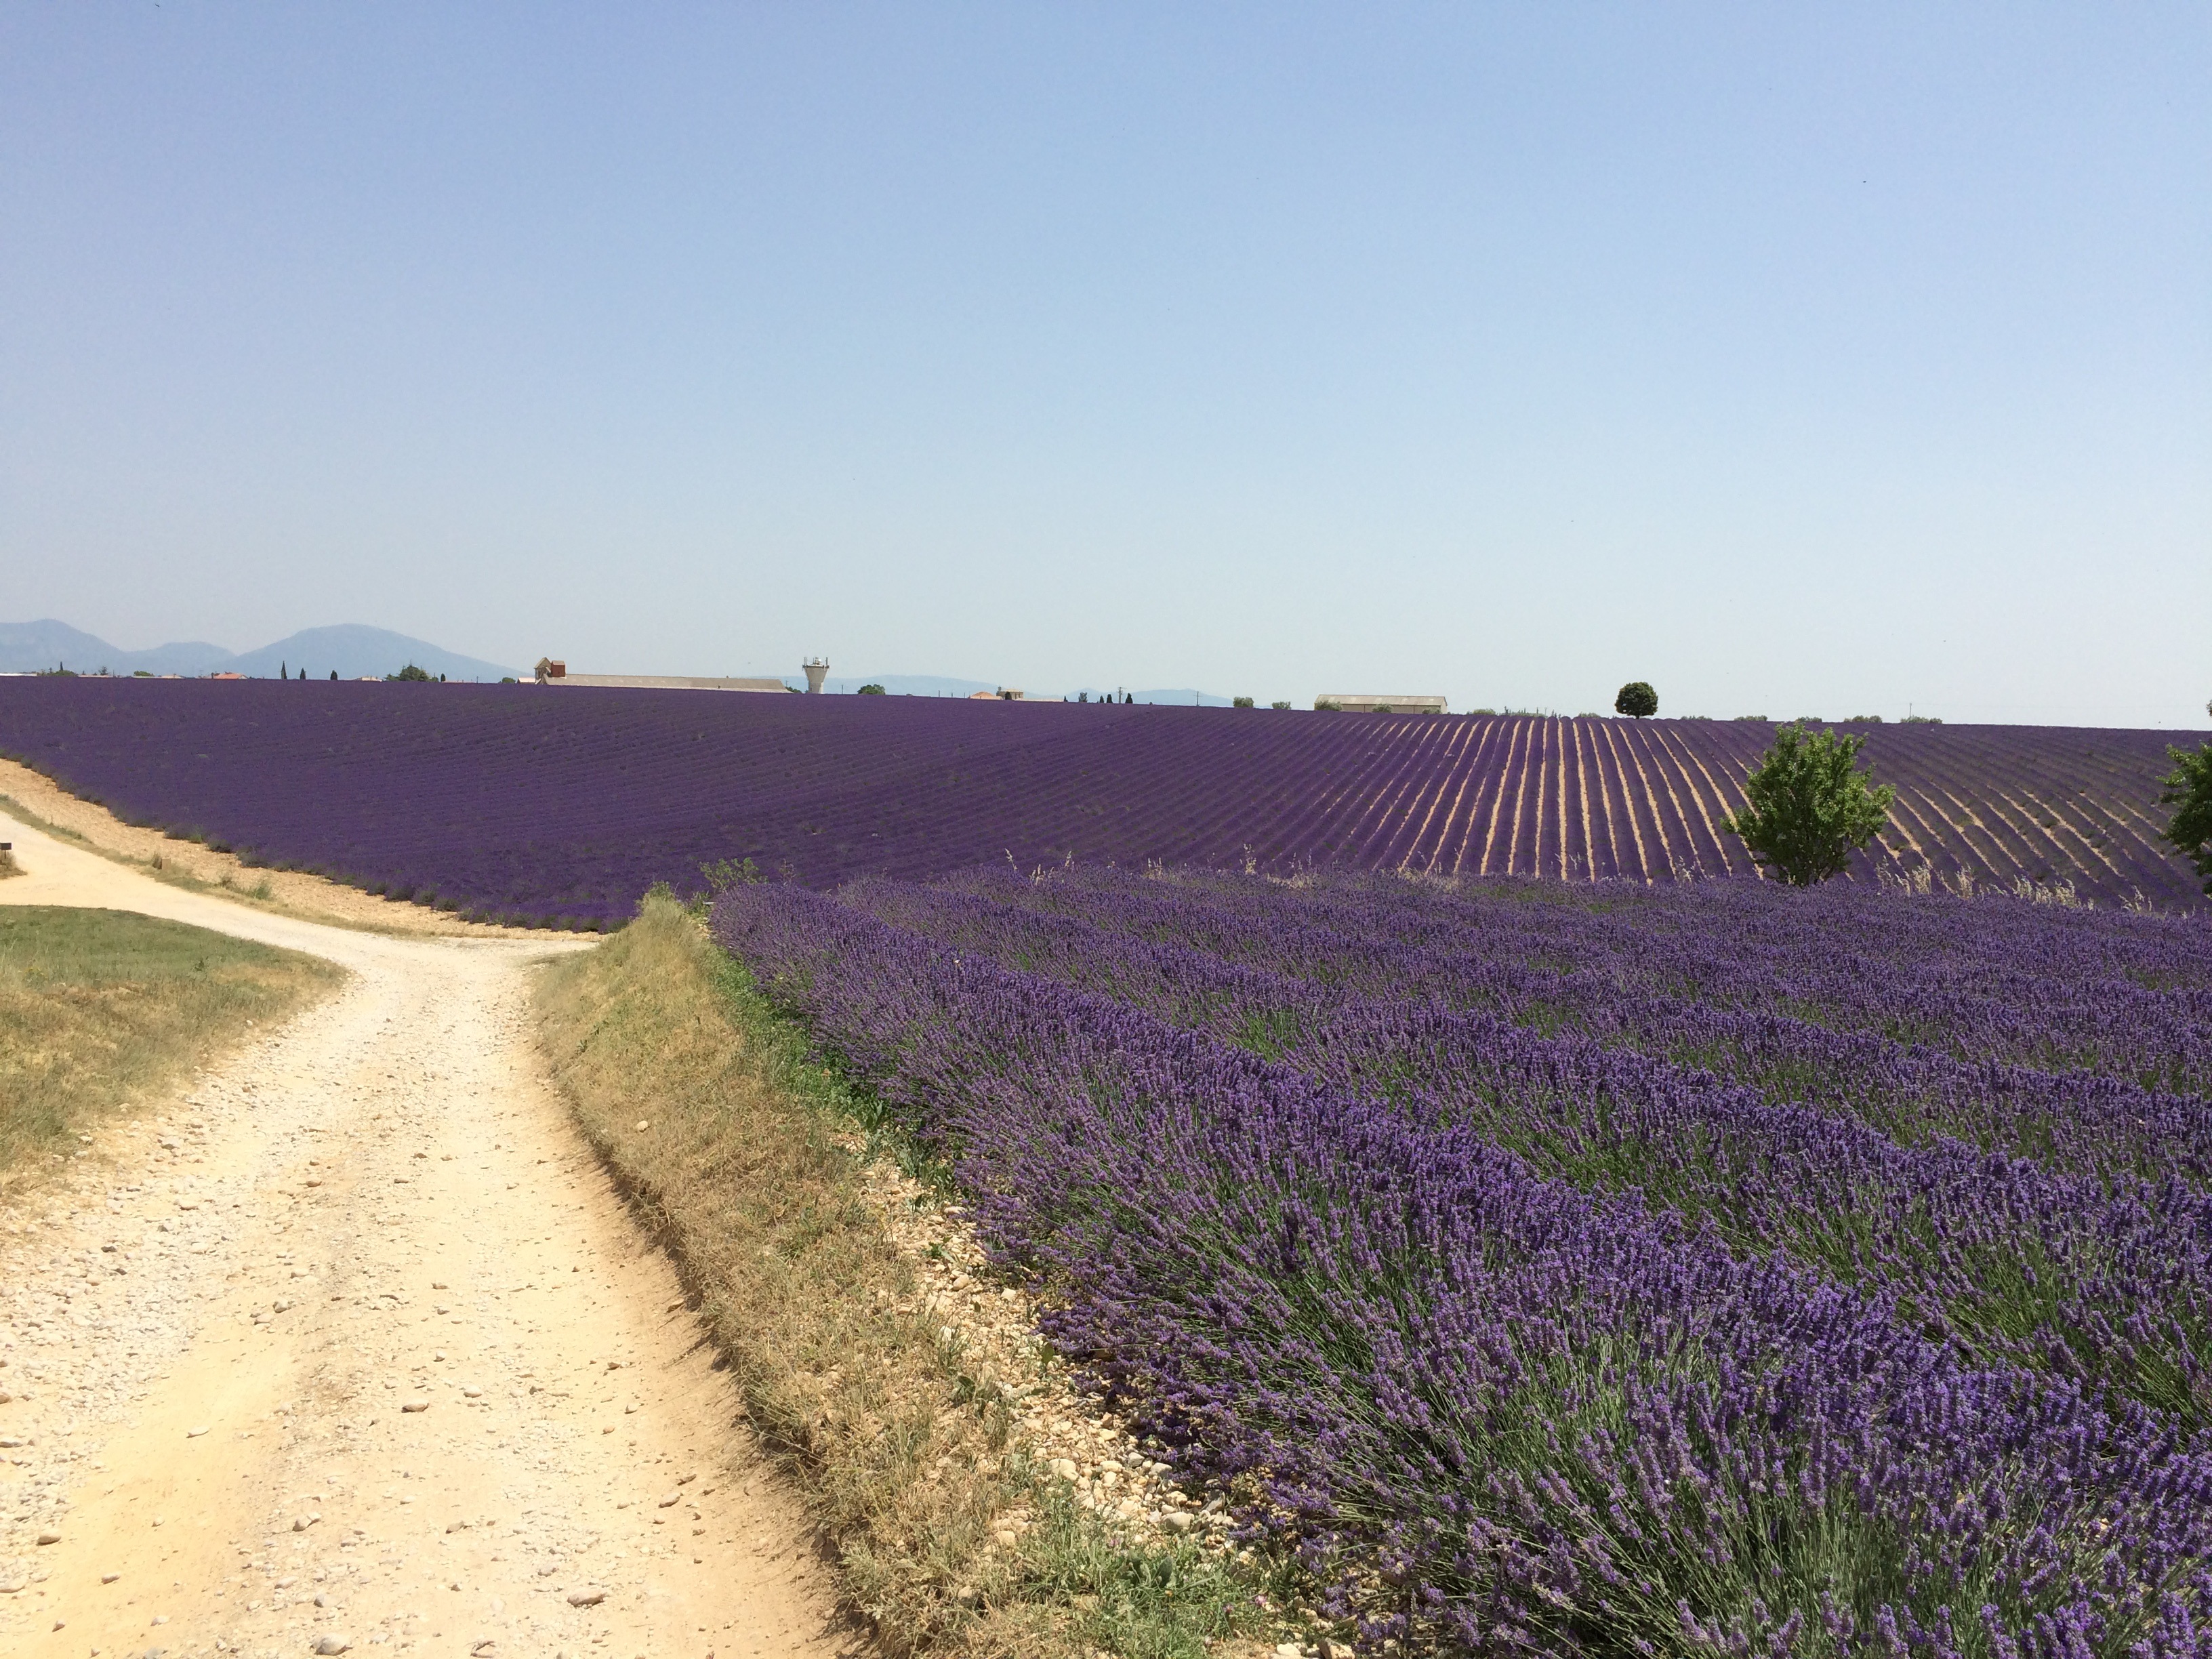
nature, plant, field, prairie, flower, crop, drive, soil, agriculture, lavender, plain, grassland, plateau, provence, steppe, rural area, flowering plant, grass family, land plant, english lavender